Aldham, Suffolk

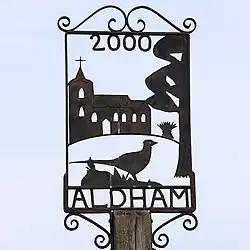

Aldham is a village and civil parish in the Babergh district of Suffolk, England. Located around west of Ipswich, in 2005 it had a population of 200, reducing to 175 at the 2011 Census.